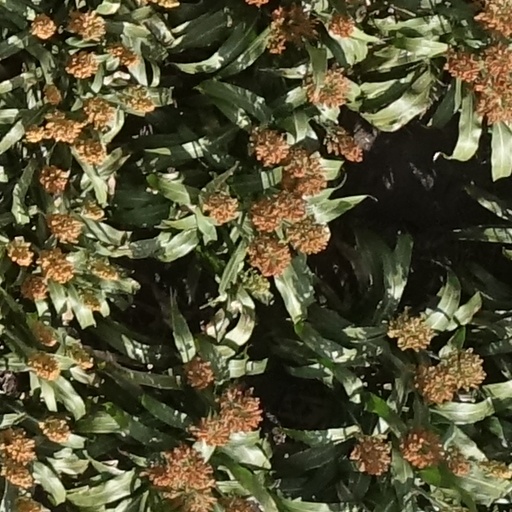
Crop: sorghum